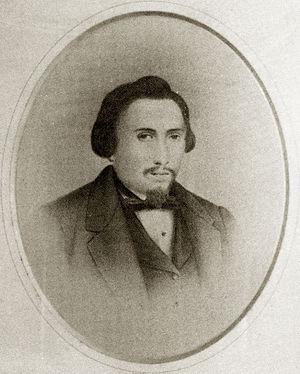
« Que mon sang et celui de l'ami Francesco Bentivegna puisse être le salut de la Patrie »